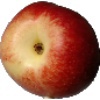
Label: Nectarine 1